Auckland Pride Festival

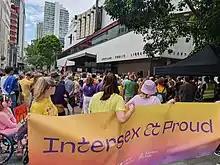
The 2023 Auckland Pride March called for a celebration of intersex people

The original Auckland Pride Parade, much like the Hero Parade was situated on Ponsonby Road until 2019 when Auckland Pride Festival shifted their focus to calls to action that benefit the intersectionality of the rainbow community. The 2019 and 2020 Parades became OurMarch, which now starts from Albert Park, Auckland and concludes in Aotea Square. The march continues on this route but is now just called the Auckland Pride March. This was previously known as Auckland Pride Parade and OurMarch.